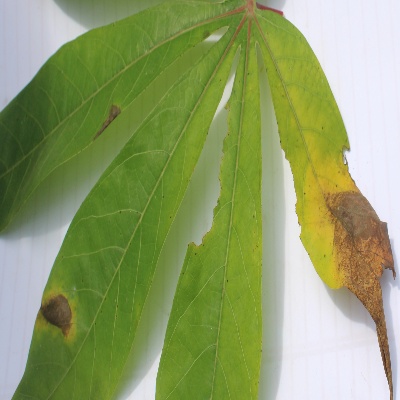
Crop: Cassava
Condition: brown spot